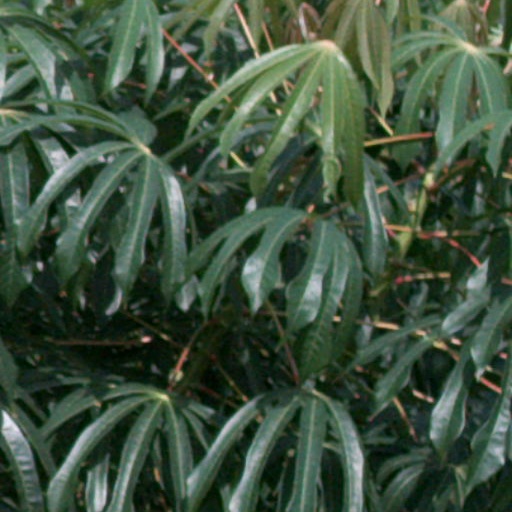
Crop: cassava